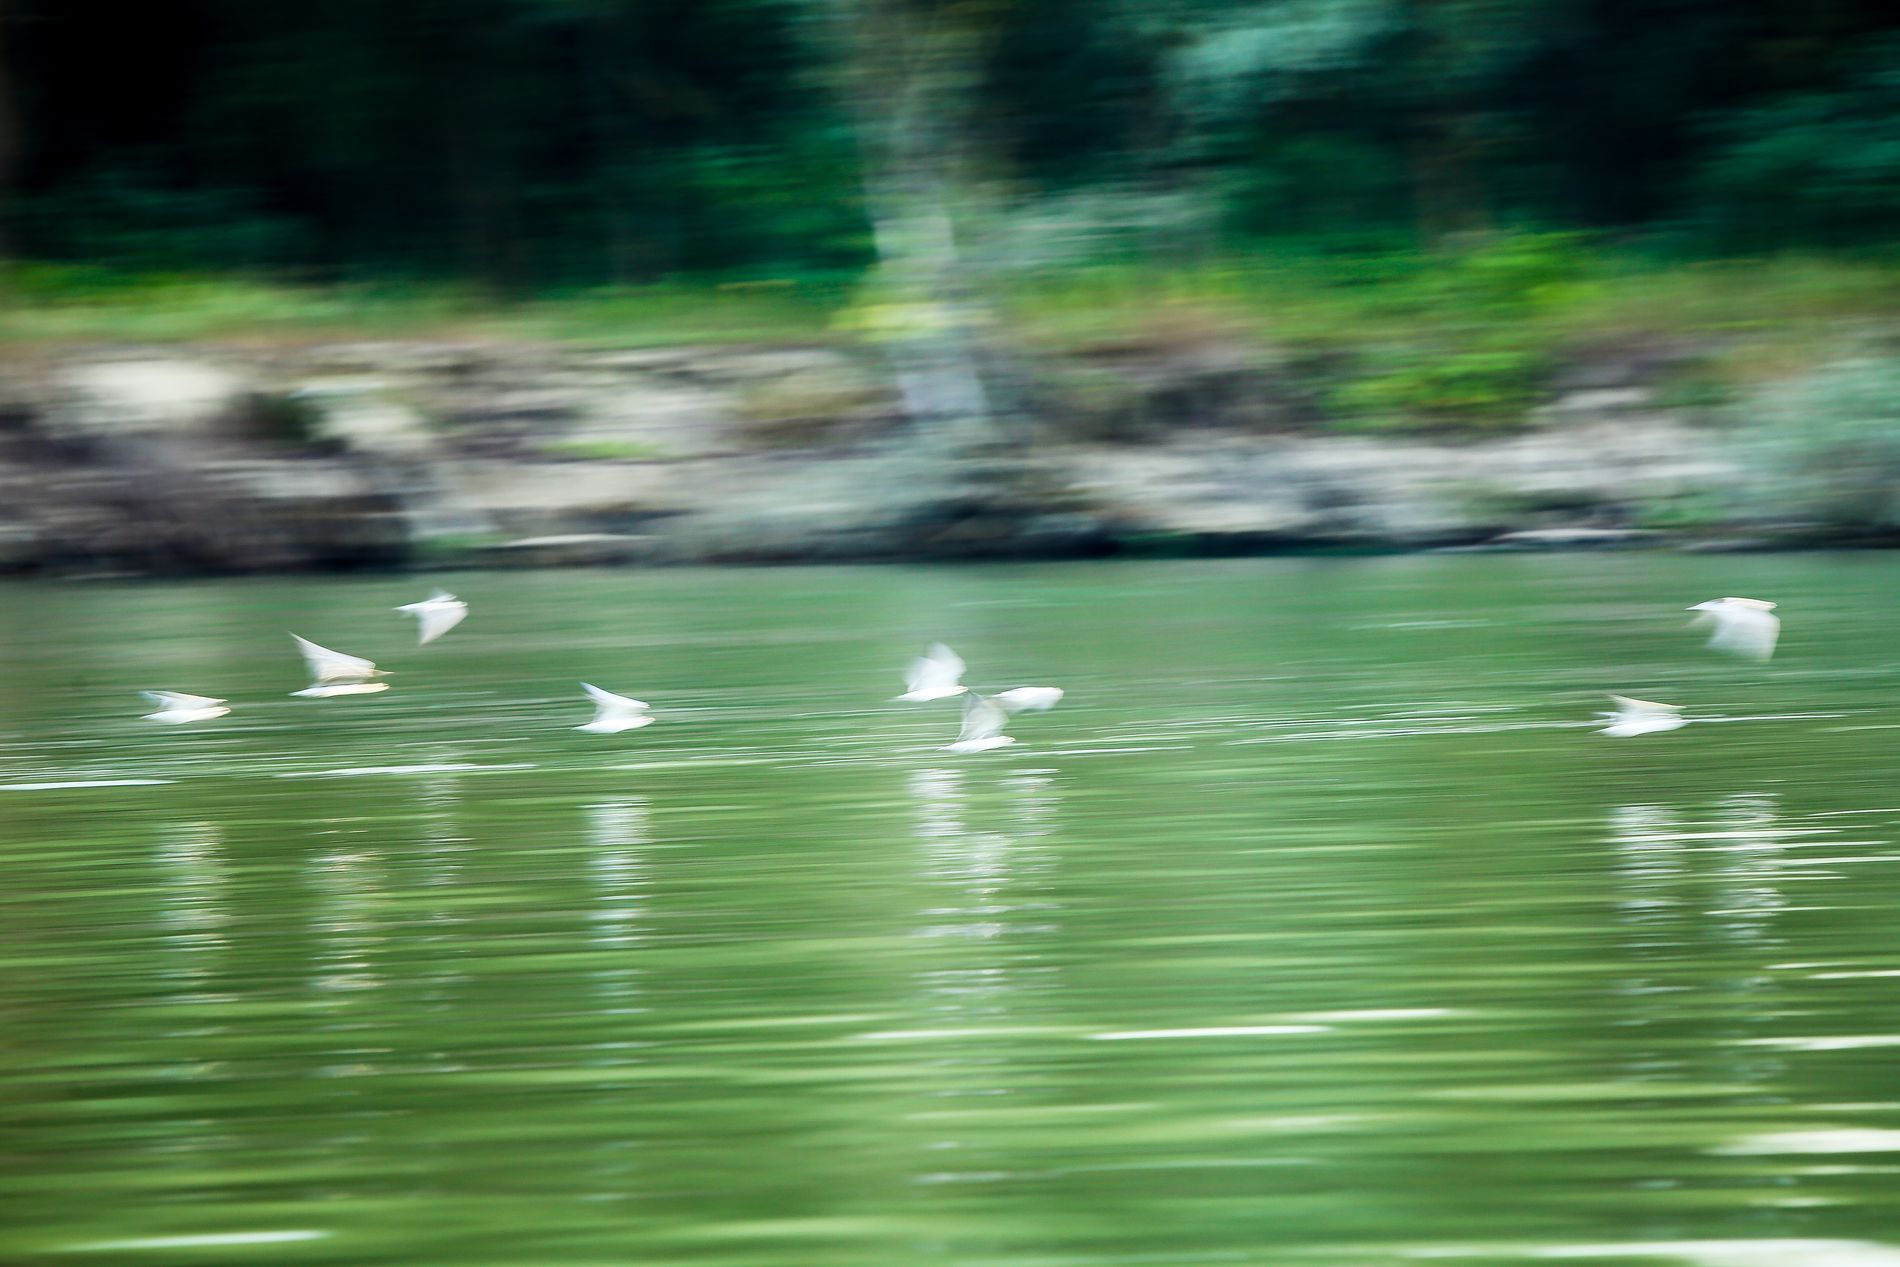
Lake Birds
The image of a group of birds flying together over a lake and in the background is a highly blurred lakeshore, giving the feeling of high speed movement.
High-speed photography taken as a tracking shot during daylight of some white birds flying over a greenish lake and in the background we can see a highly blurred lakeshore giving the feeling of the speed movement of birds. The photo is natural and live.
Labels: Nature, Outdoors, Pond, Water, Animal, Bird, Flying, Scenery, Land, Plant, Vegetation, Lake, Ball, Baseball, Baseball (Ball), Sport, Rainforest, Tree, Landscape, Woodland, Waterfowl, Green, Egret, Heron, Ripple, Jungle, Grove, Beak, Sea, Aquatic, Blurred Lakeshore, Birds
Camera: Canon Canon EOS 5D Mark III
Lens: EF70-200mm f/2.8L IS USM, Canon EF 70-200mm f/2.8L IS
Aperture: F8
Exposure: 1/25 sec
ISO: 320
Focal length: 200.0 mm